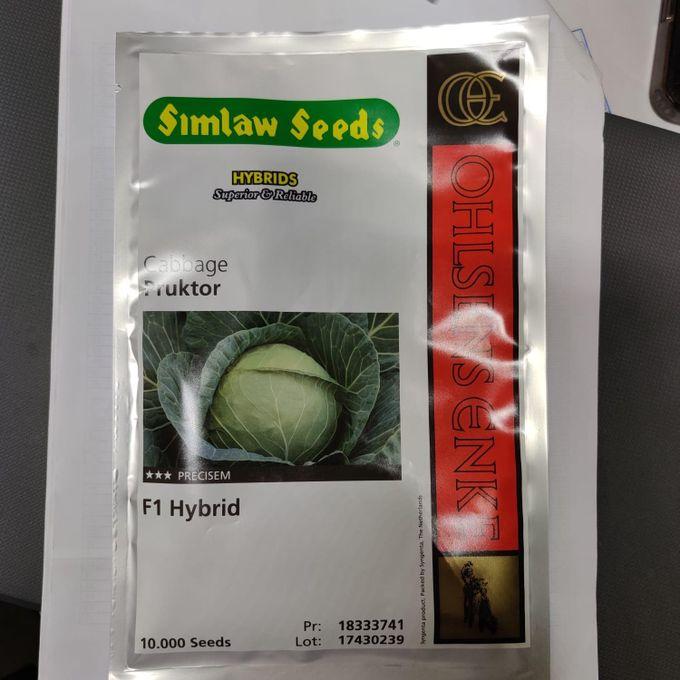
Pakti lenye rangi nyeupe, nyekundu na kijani, likiwa na maandishi ya rangi nyeusi na ya njano, pamoja na lebo yenye picha ya kabichi,limebeba mbegu zilizokusudiwa kwa ajili ya kupanda zao hilo.